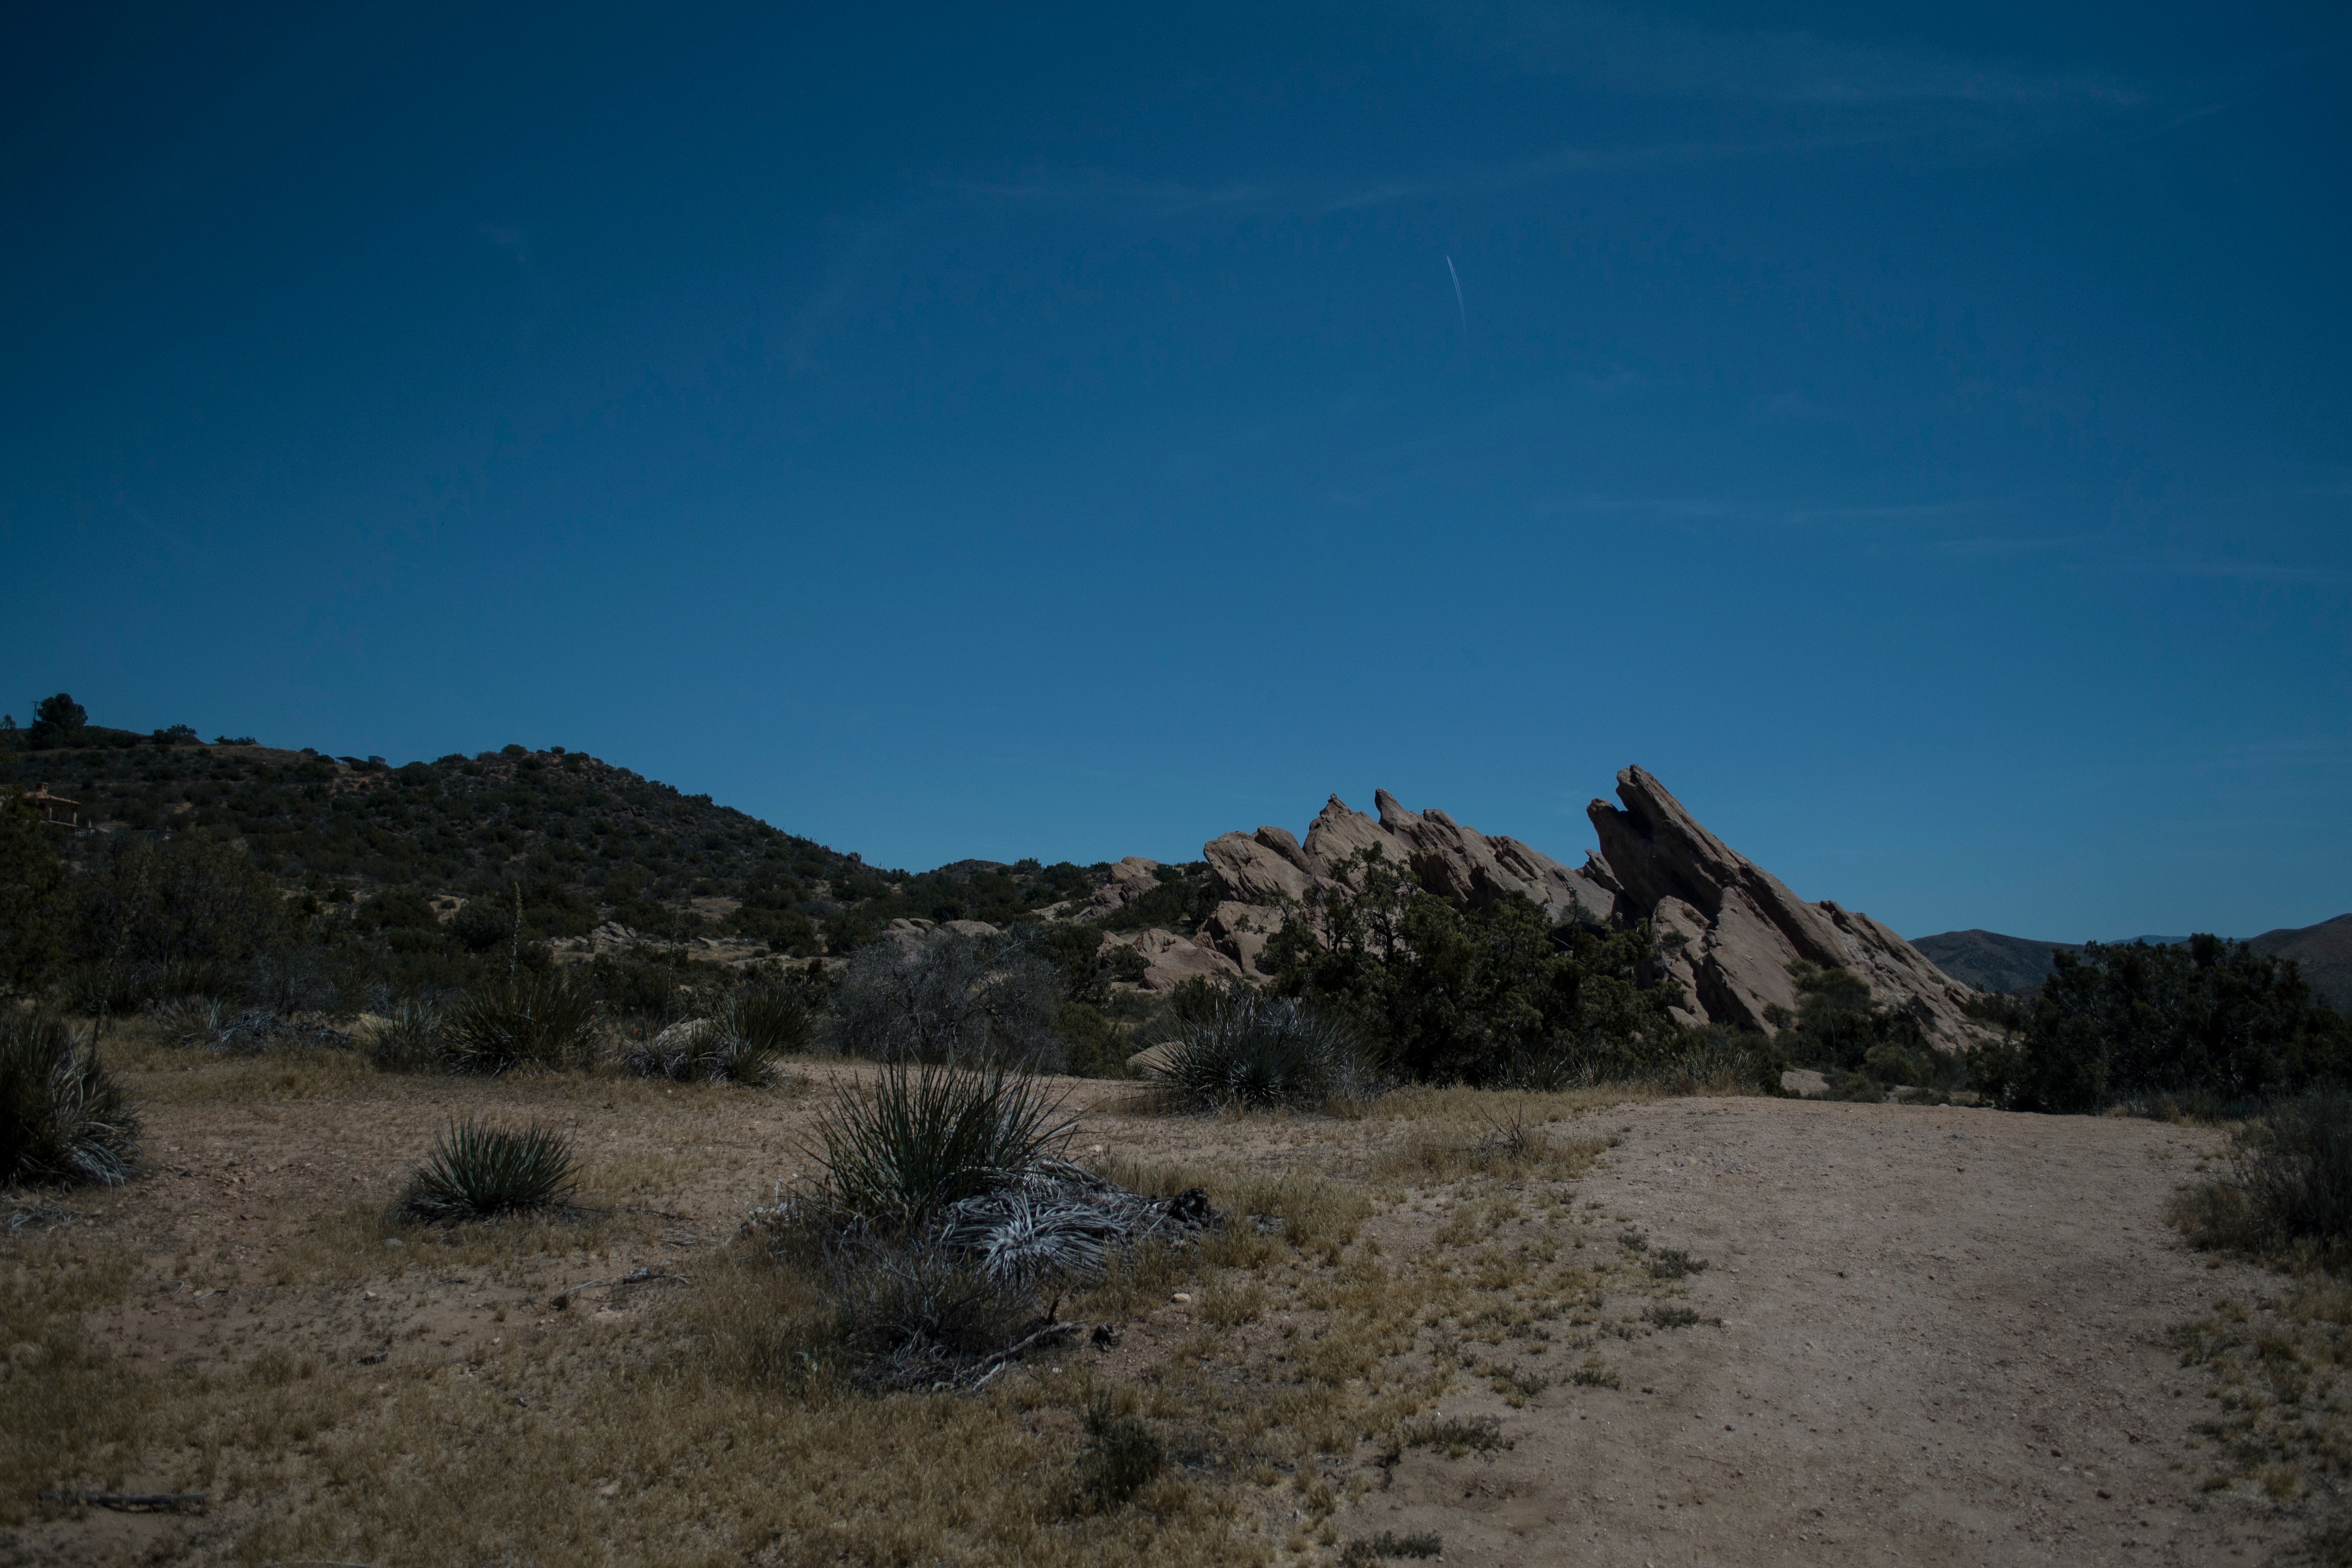
landscape, rock, wilderness, mountain, sky, hill, desert, valley, mountain range, ridge, summit, badlands, plateau, landform, natural environment, geographical feature, mountainous landforms